Maéva Clemaron

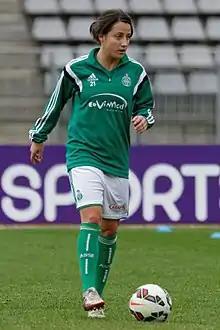
Clemaron playing for Saint-Étienne in 2014

Maéva Jocelyne Clemaron (born 10 November 1992) is a French professional footballer who plays as a midfielder for Swiss Women's Super League club Servette. Shas previously played for Saint-Étienne and Fleury in the French Division 1 Féminine and for Everton and Tottenham Hotspur in the English FA WSL. She has represented the French national team and was part of their 2019 World Cup squad.